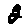
Label: 2